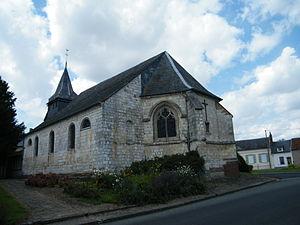
église.